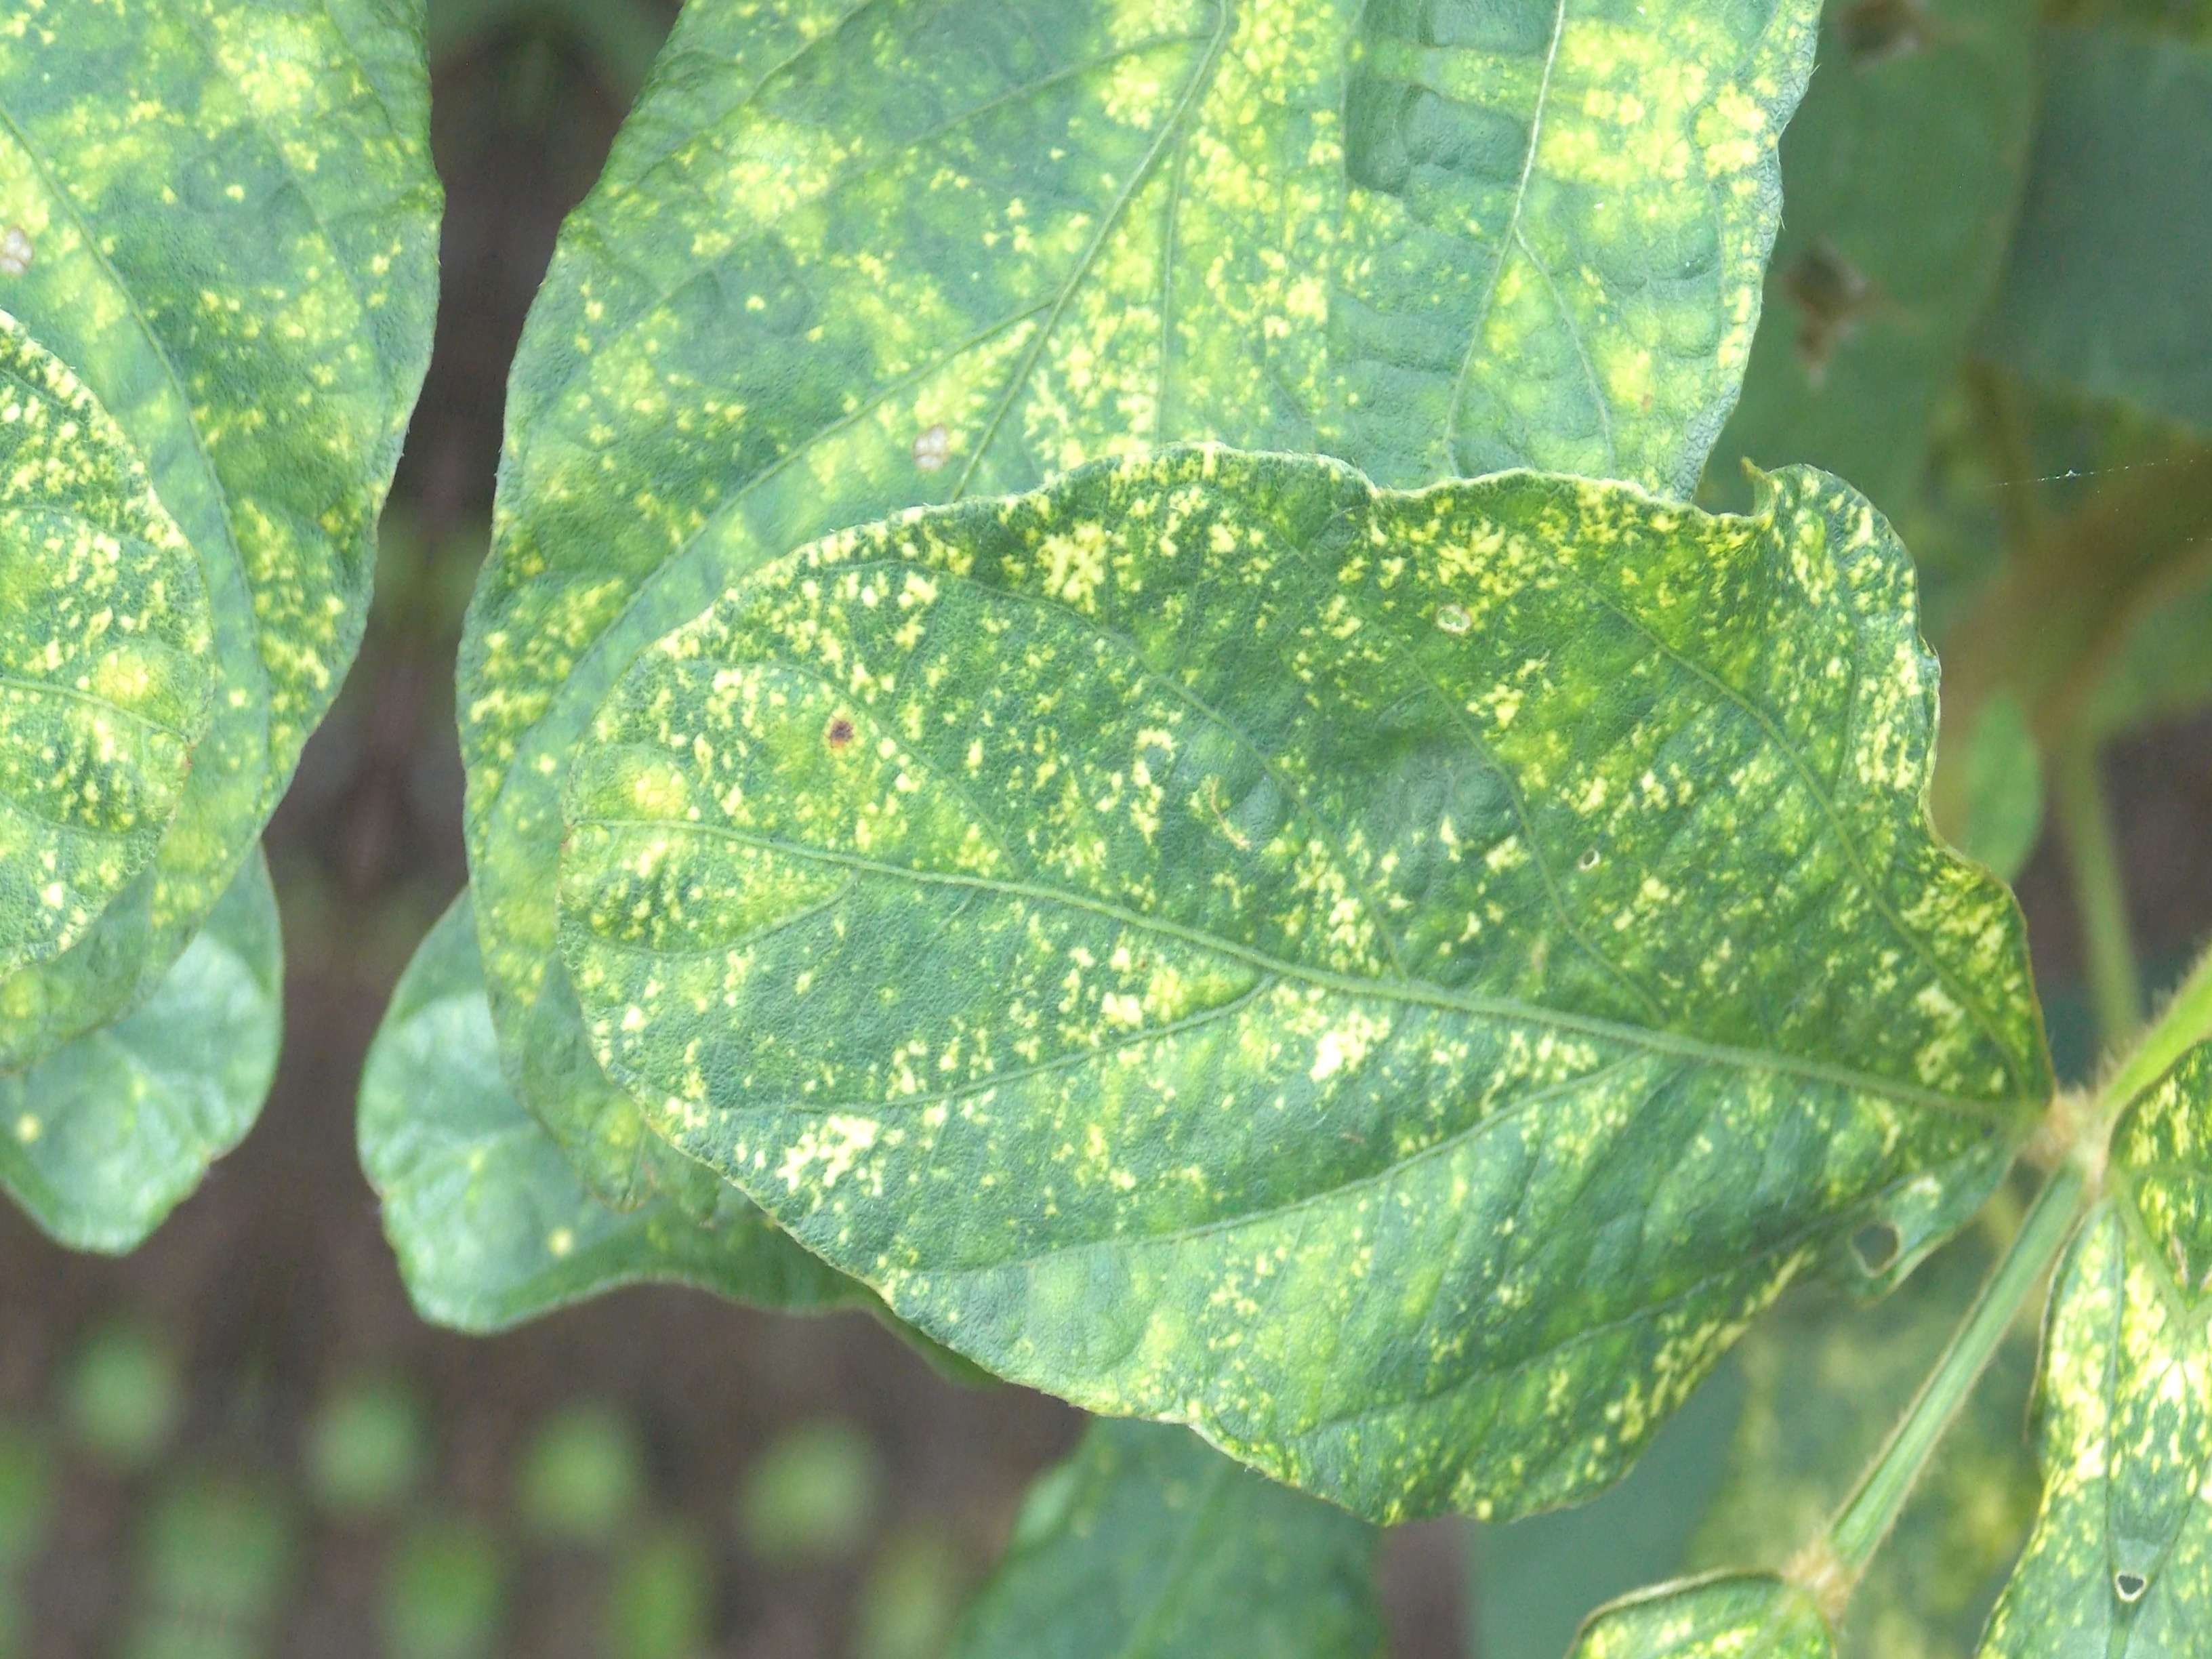
Label: Disease